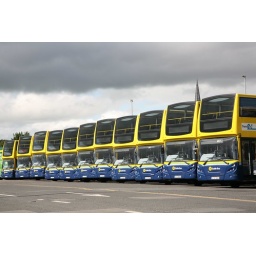
a dirty black cloud over a VT lineup at Broadstone